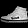
Label: Sneaker